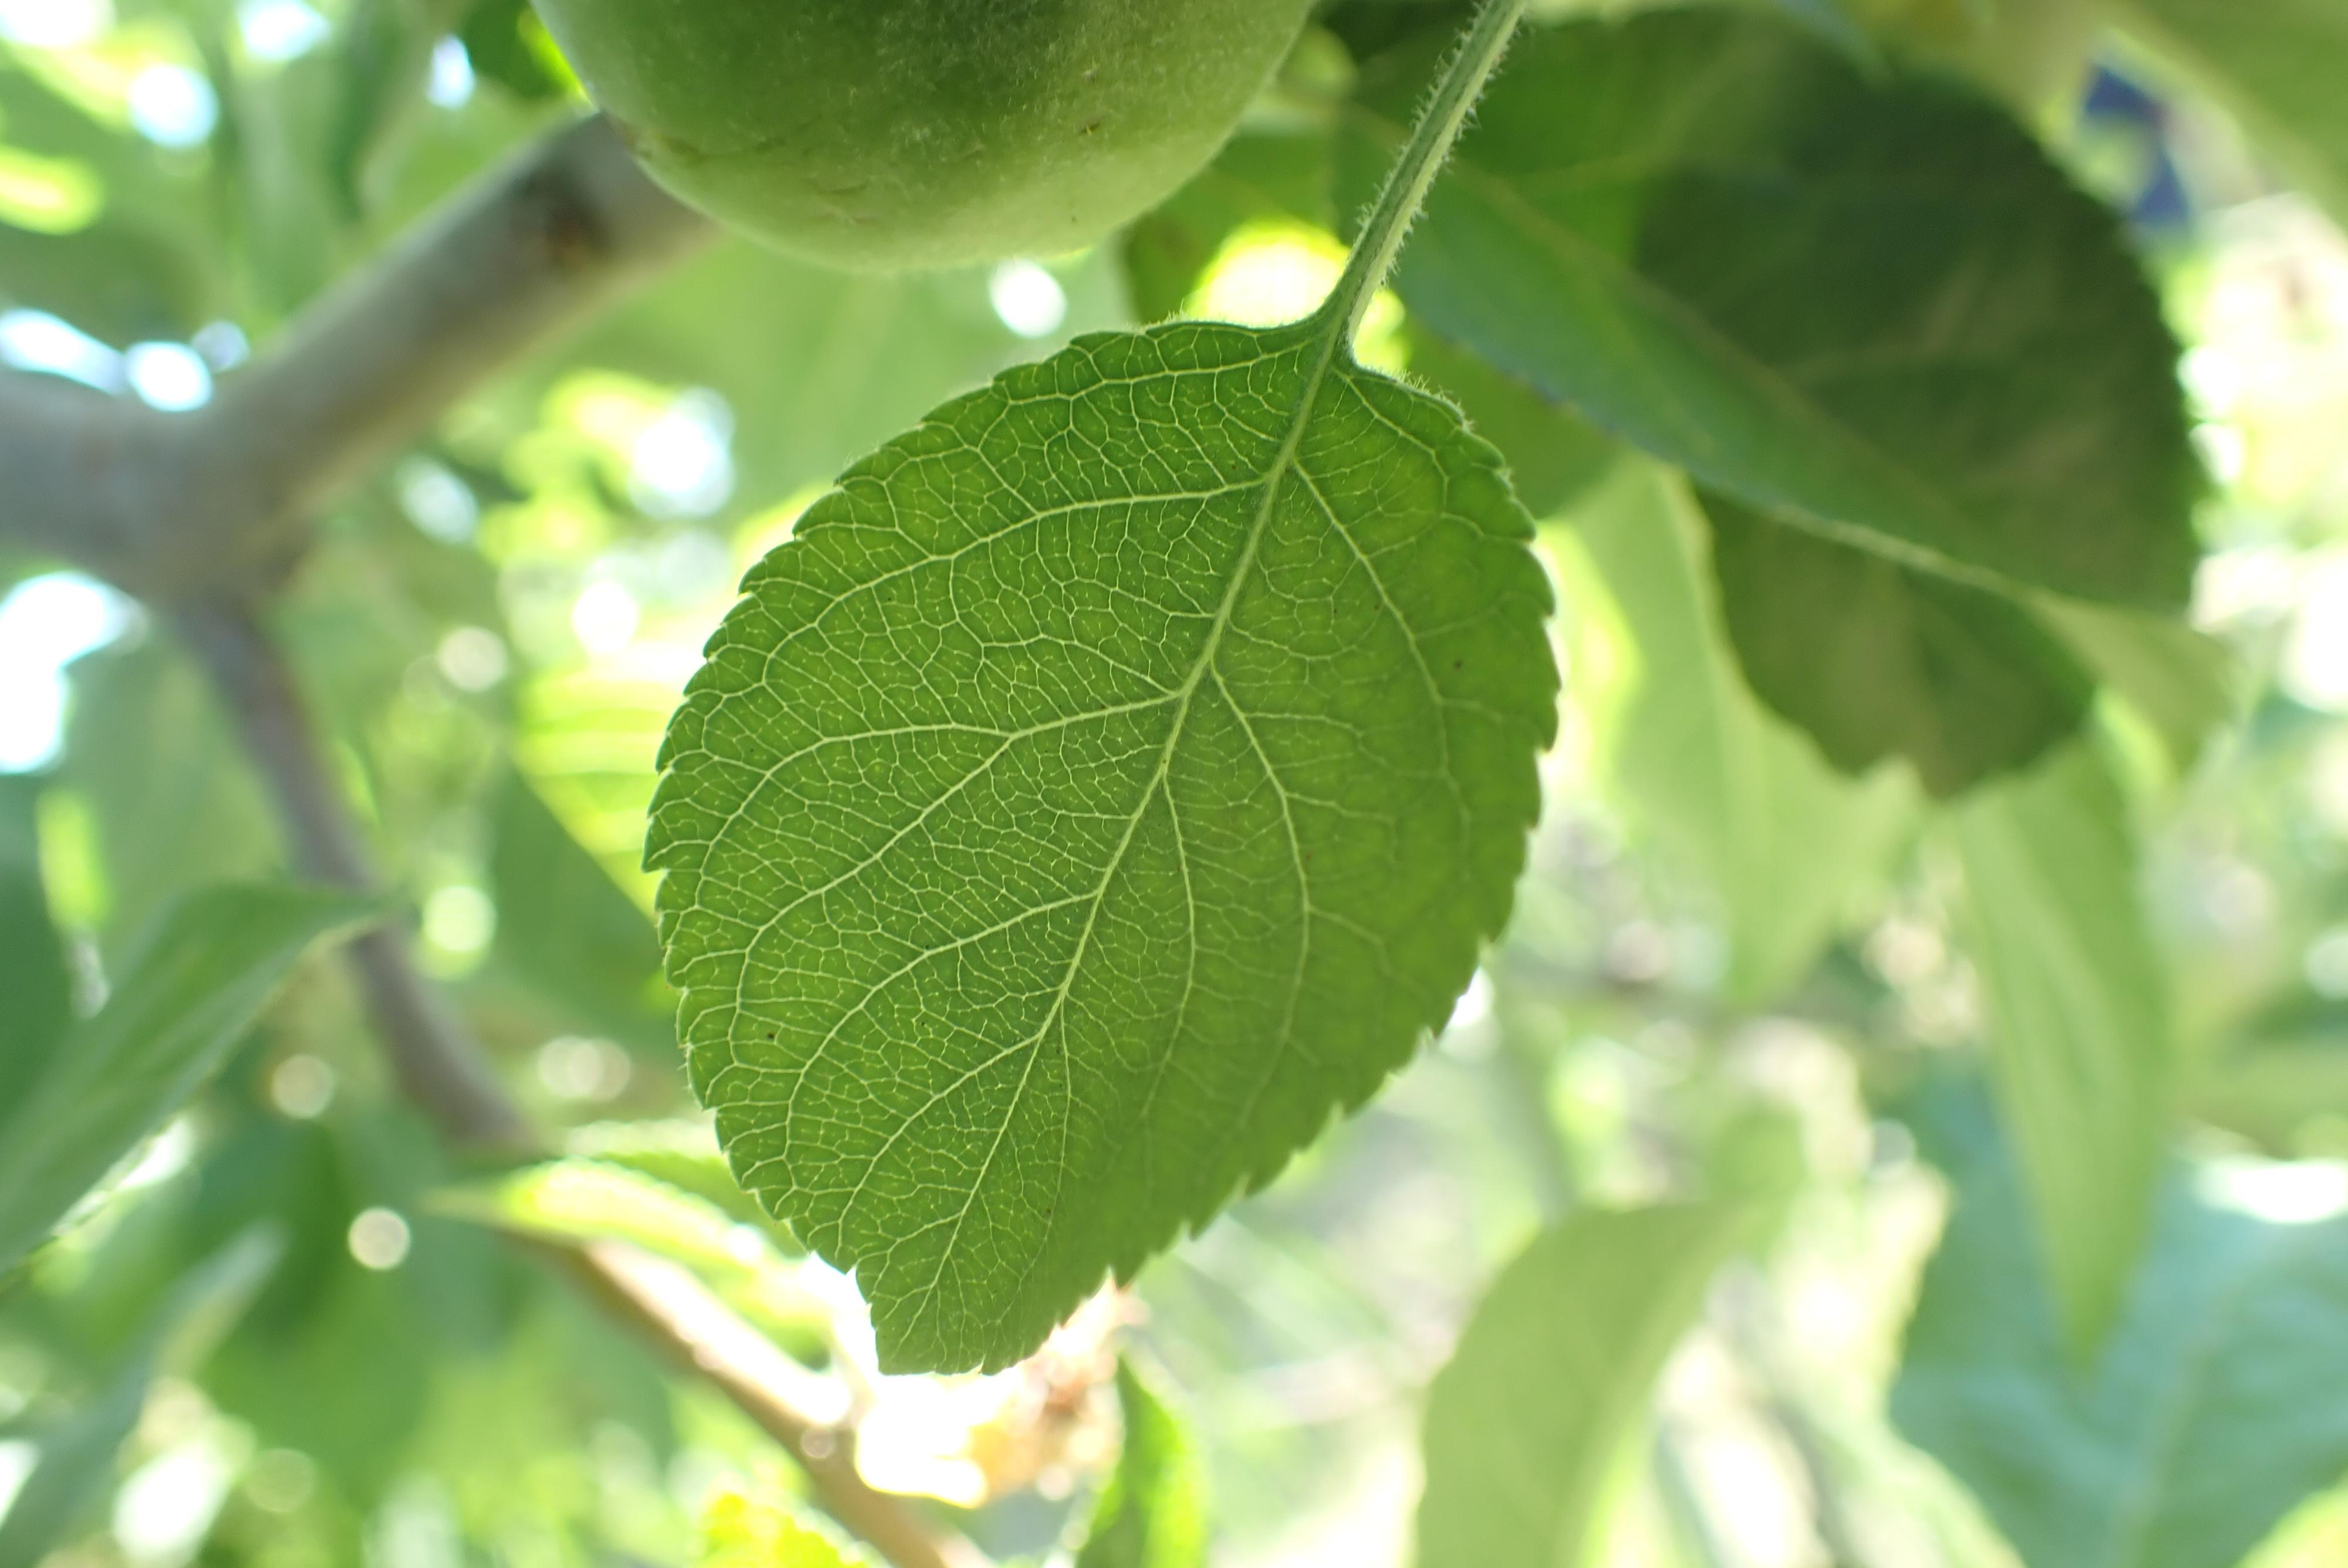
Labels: healthy